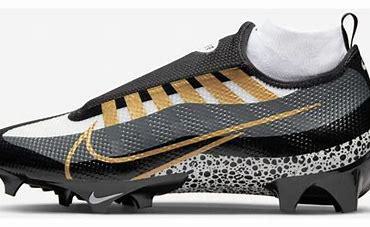
Brand: Nike
Model: Vapor Edge Pro 360 2